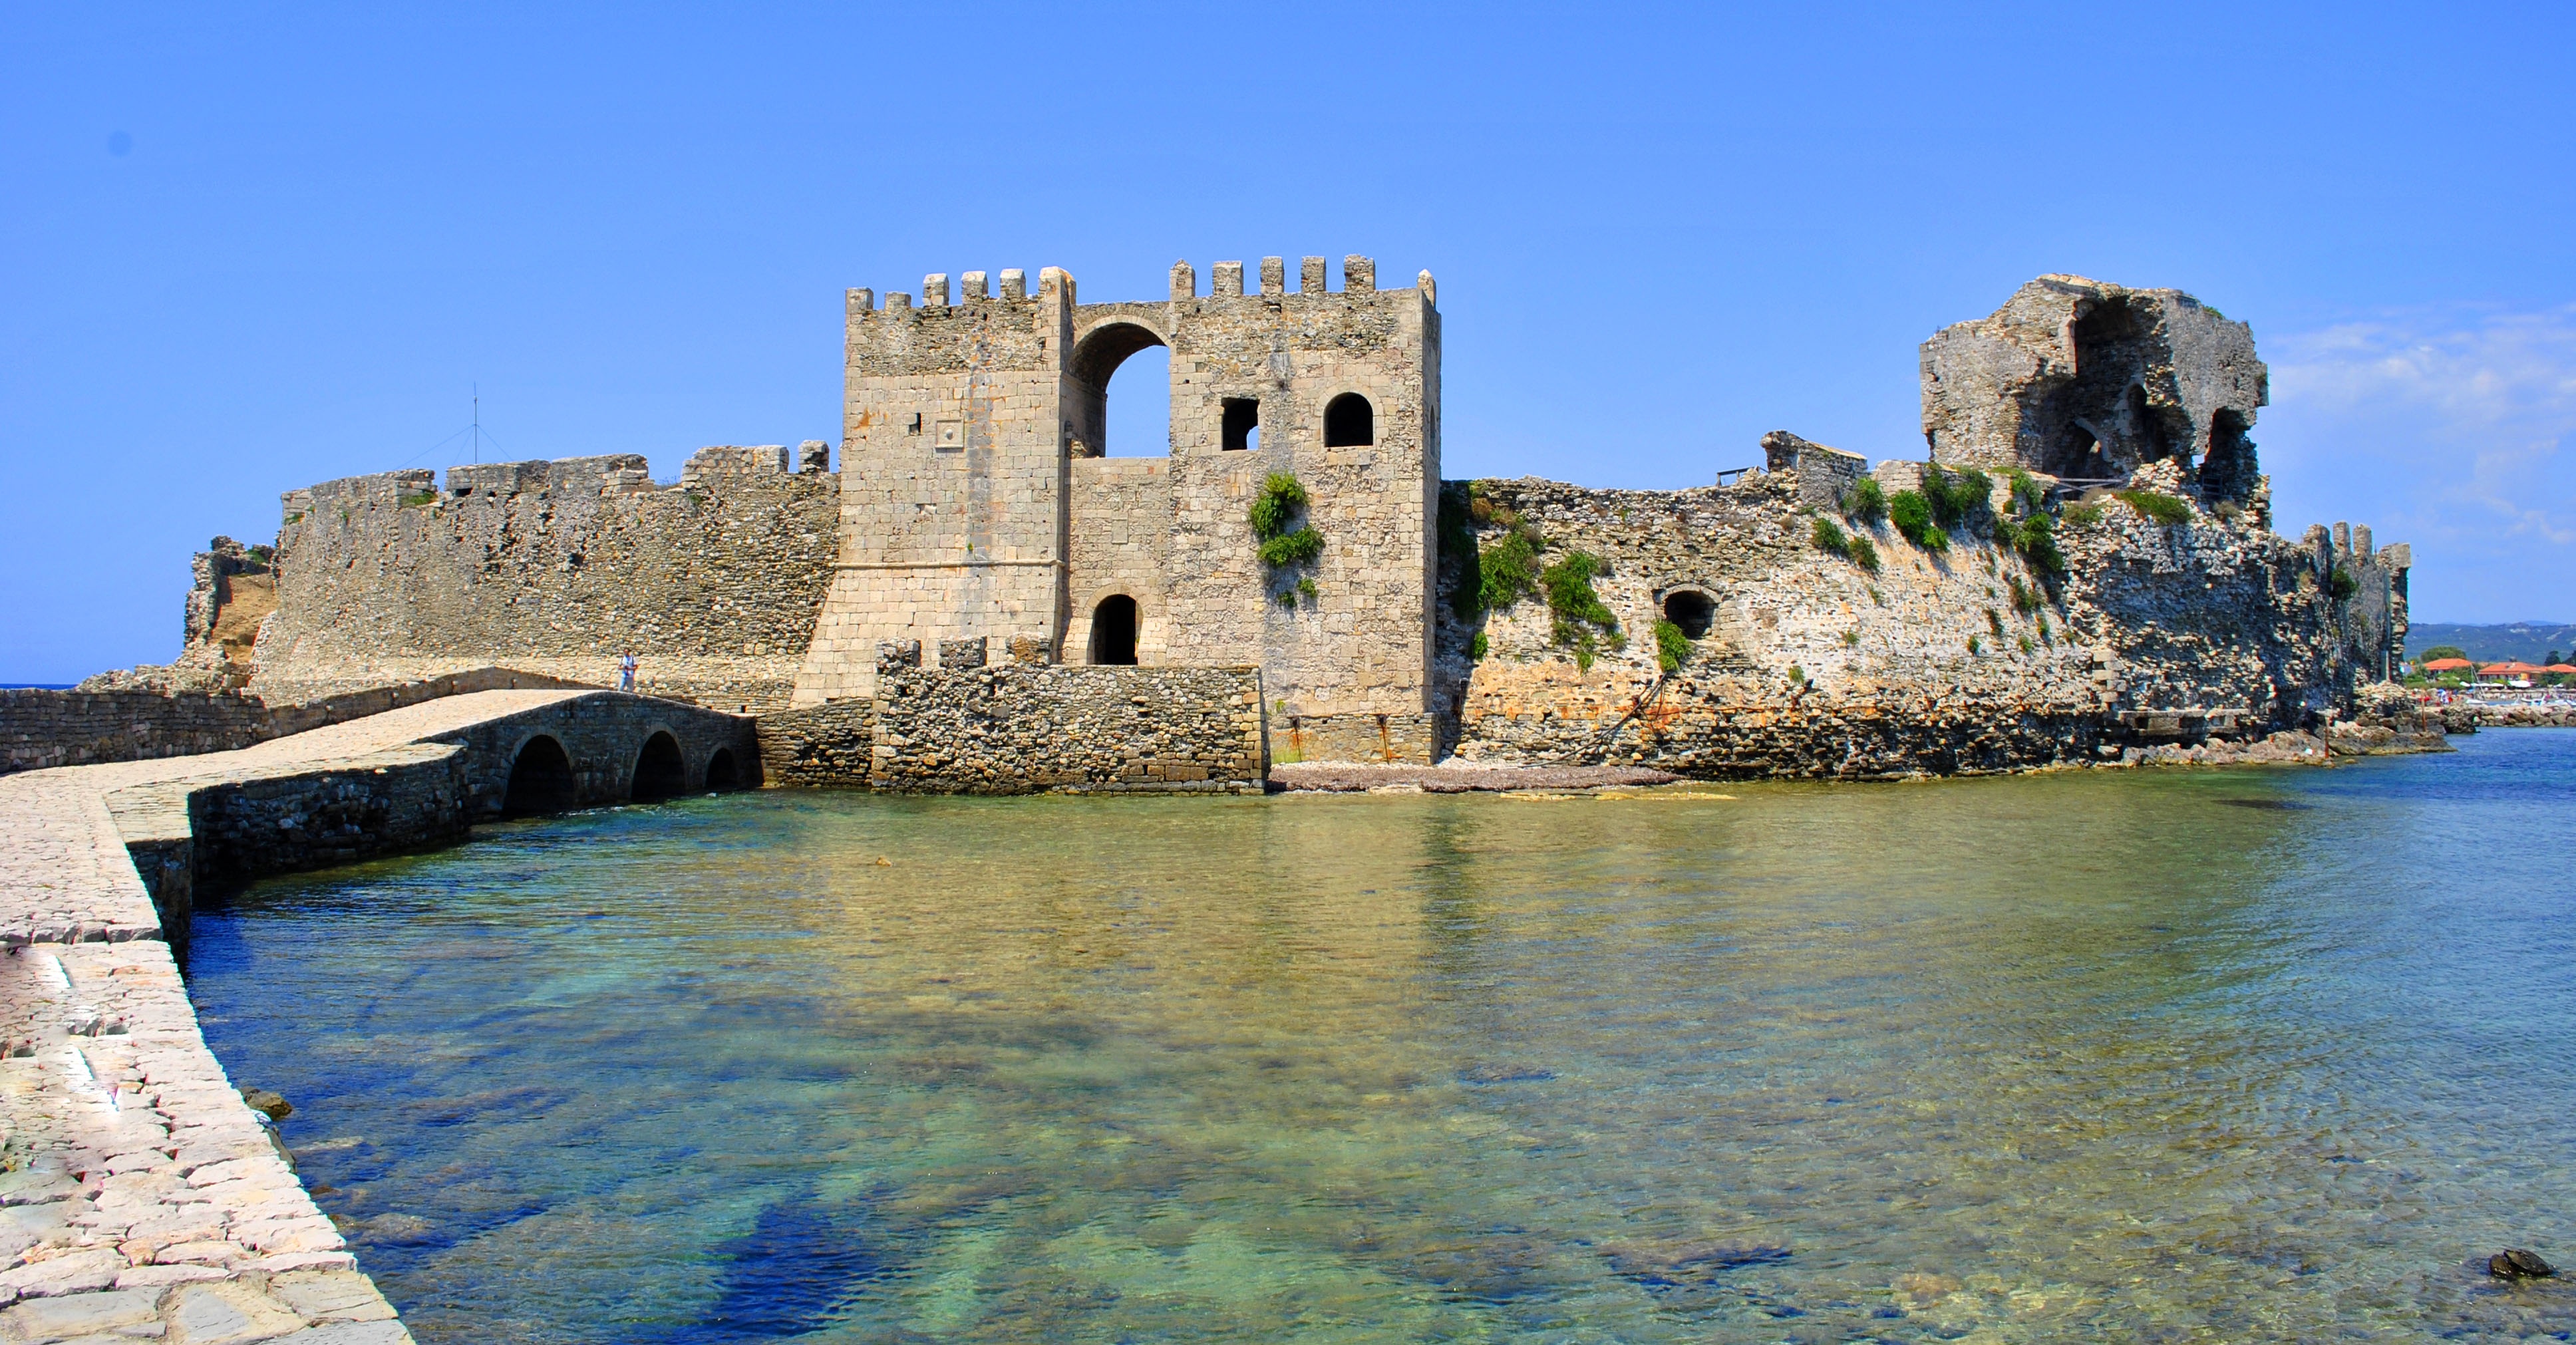
landscape, sea, coast, water, nature, rock, sky, building, vacation, travel, cliff, natural, bay, castle, landmark, fortification, colorful, tourism, terrain, season, ruins, greece, day, cape, ancient history